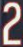
Number: 2